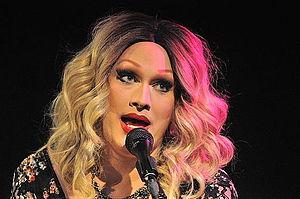
Jinkx Monsoon est le nom de scène de la drag queen et gagnante de la cinquième saison de RuPaul's Drag Race, Jerick Hoffer.